Dalmacio Iglesias García

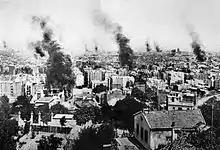
burning churches during Semana Tragica, Barcelona 1909

The young Dalmacio has early developed a penchant for letters and already in 1893 he contributed to local periodicals. During his academic period he kept publishing and founded an ephemeral literary weekly "Santiago". He practiced his oratory skills in Ateneo Escolar Compostelano, where he became first the secretary and then the president, and in Ateneo Leon XIII. Inclined towards literature, he used to read out his own poetry and wrote prosaic pieces in Gallego, his works were flavored with militant religious zeal. In 1902 he took part in the Catholic Congress in Santiago and presented a paper at a section dedicated to religious orders. It was during the academic period when Iglesias was fascinated by the personality of Juan Vázquez de Mella and got attracted to Carlism.